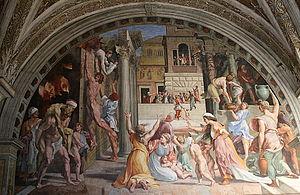
Fresque monumentale conçue par Raphaël mais réalisée probablement par ses disciples Giulio Romano et Giovan Francesco Penni, pour le Palais du Vatican à Rome.
L'Incendie du Bourg est une fresque monumentale conçue par Raphaël, réalisée de 1514 à 1517 avec l'aide de ses disciples Giulio Romano et Giovan Francesco Penni, pour le Palais du Vatican à Rome.